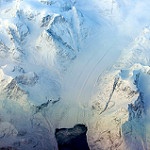
Scene: Outdoor